Katmai National Park and Preserve

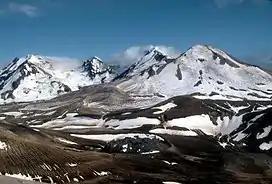
Trident volcano

The most significant volcanic event in historical times was the simultaneous eruption of Mount Katmai and Novarupta in June 1912. Novarupta's eruption produced a pyroclastic flow that covered a nearby valley with ash as much as thick. At the same time, the summit of Katmai collapsed into a caldera. As the valley deposits cooled, they emitted steam from fissures and fumaroles, earning the name "Valley of Ten Thousand Smokes". As heat has dissipated from the deposits the steam vents have subsided and the valley has been eroded. Streams have cut canyons as much as deep, but only wide. Katmai is a stratovolcano, in height, with a large summit caldera. Several glaciers originate from the mountain, and one in the caldera is one of the few to have formed in historical times. The caldera floor is about below the rim. The mountain stands on Jurassic sedimentary rocks, and its volcanic components are less than thick. Apart from the 1912 eruption, no significant activity has occurred in historical times. Novarupta is described as a Plinian pyroclastic vent with a plug dome, a diameter crater with a , diameter dome in the middle. Its only historical activity was the 1912 eruption.